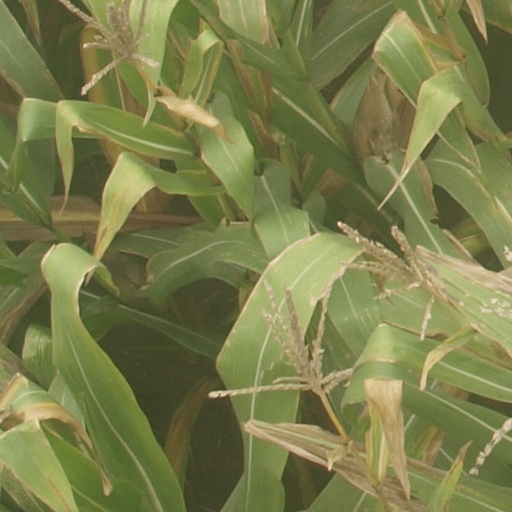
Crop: maize; corn